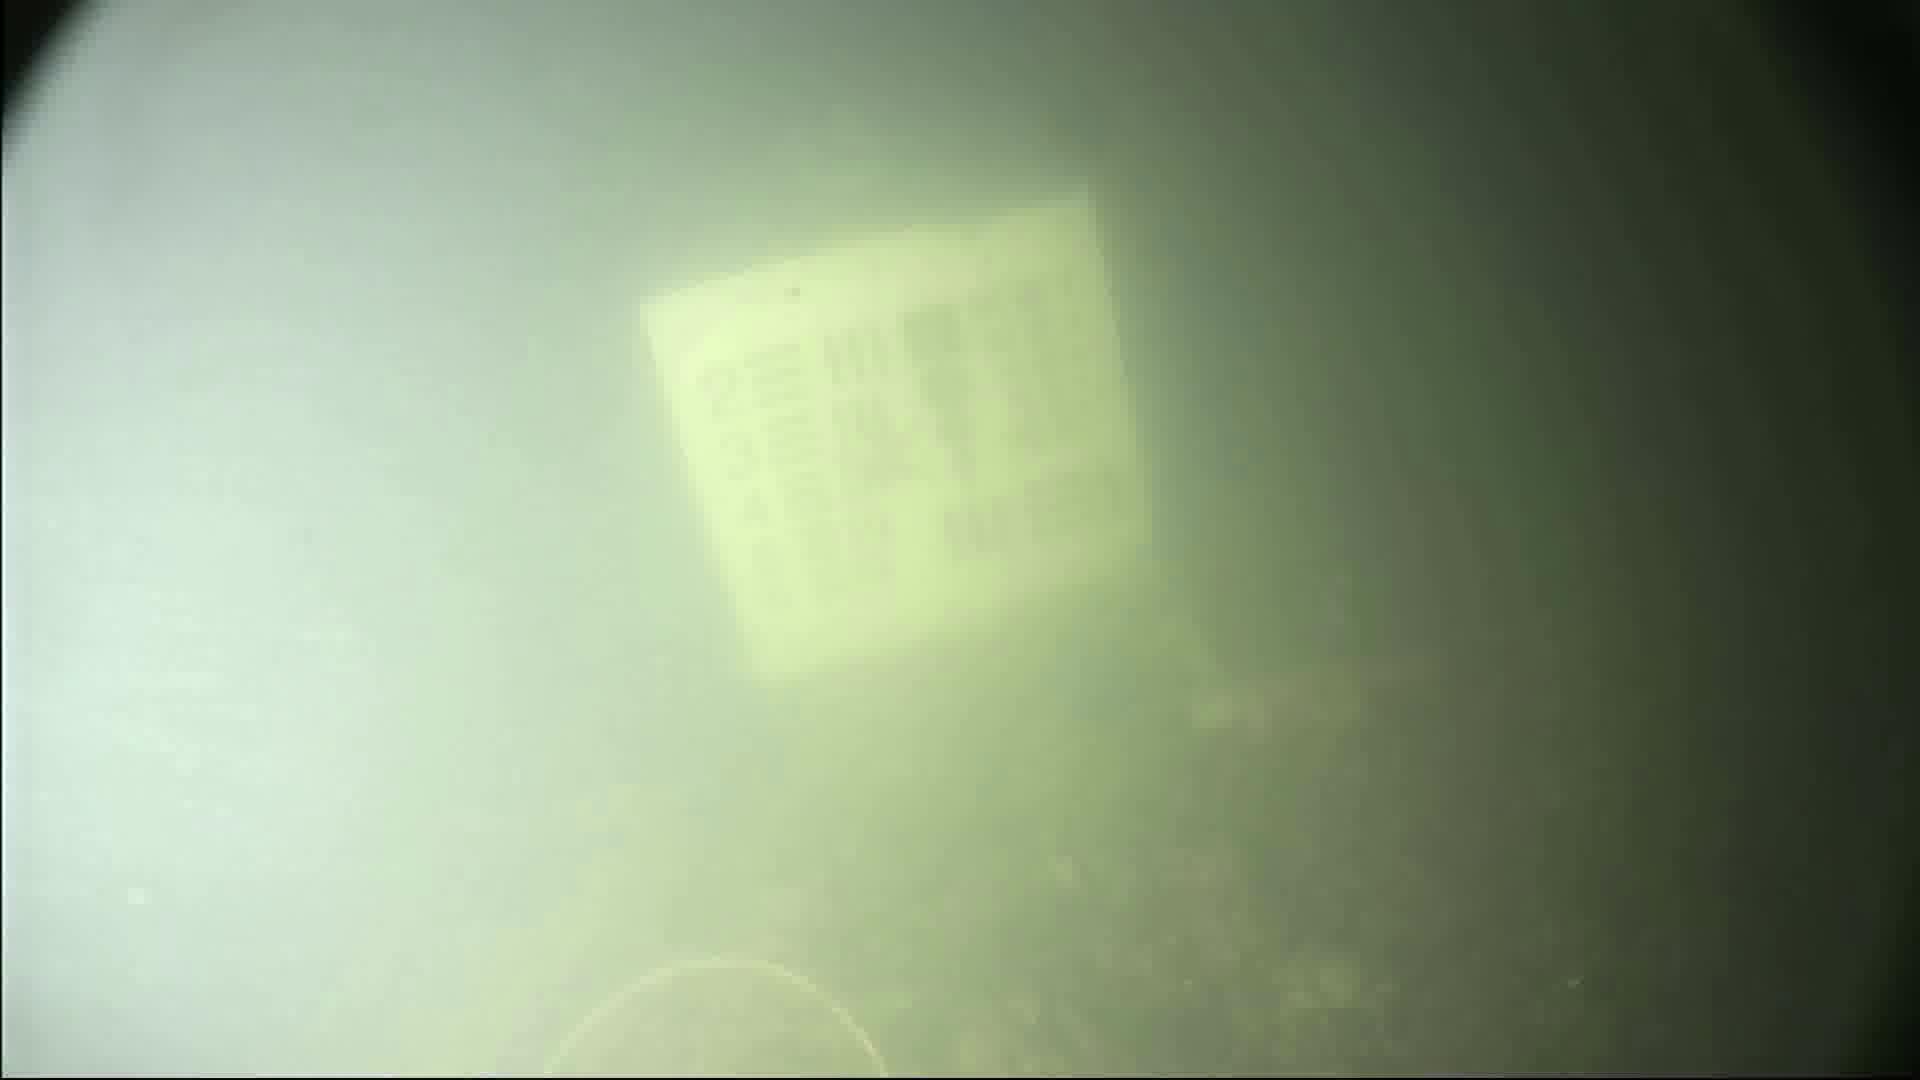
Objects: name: crab